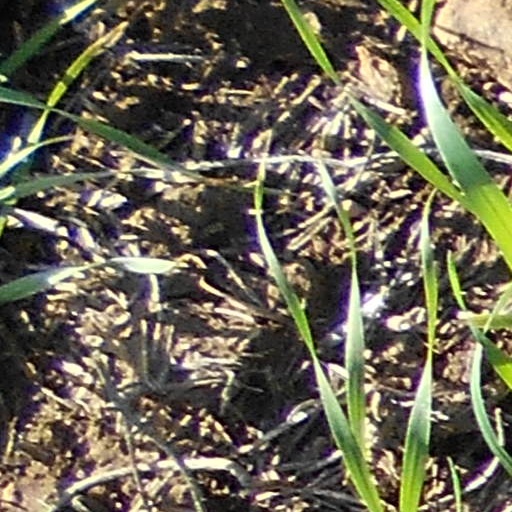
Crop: wheat